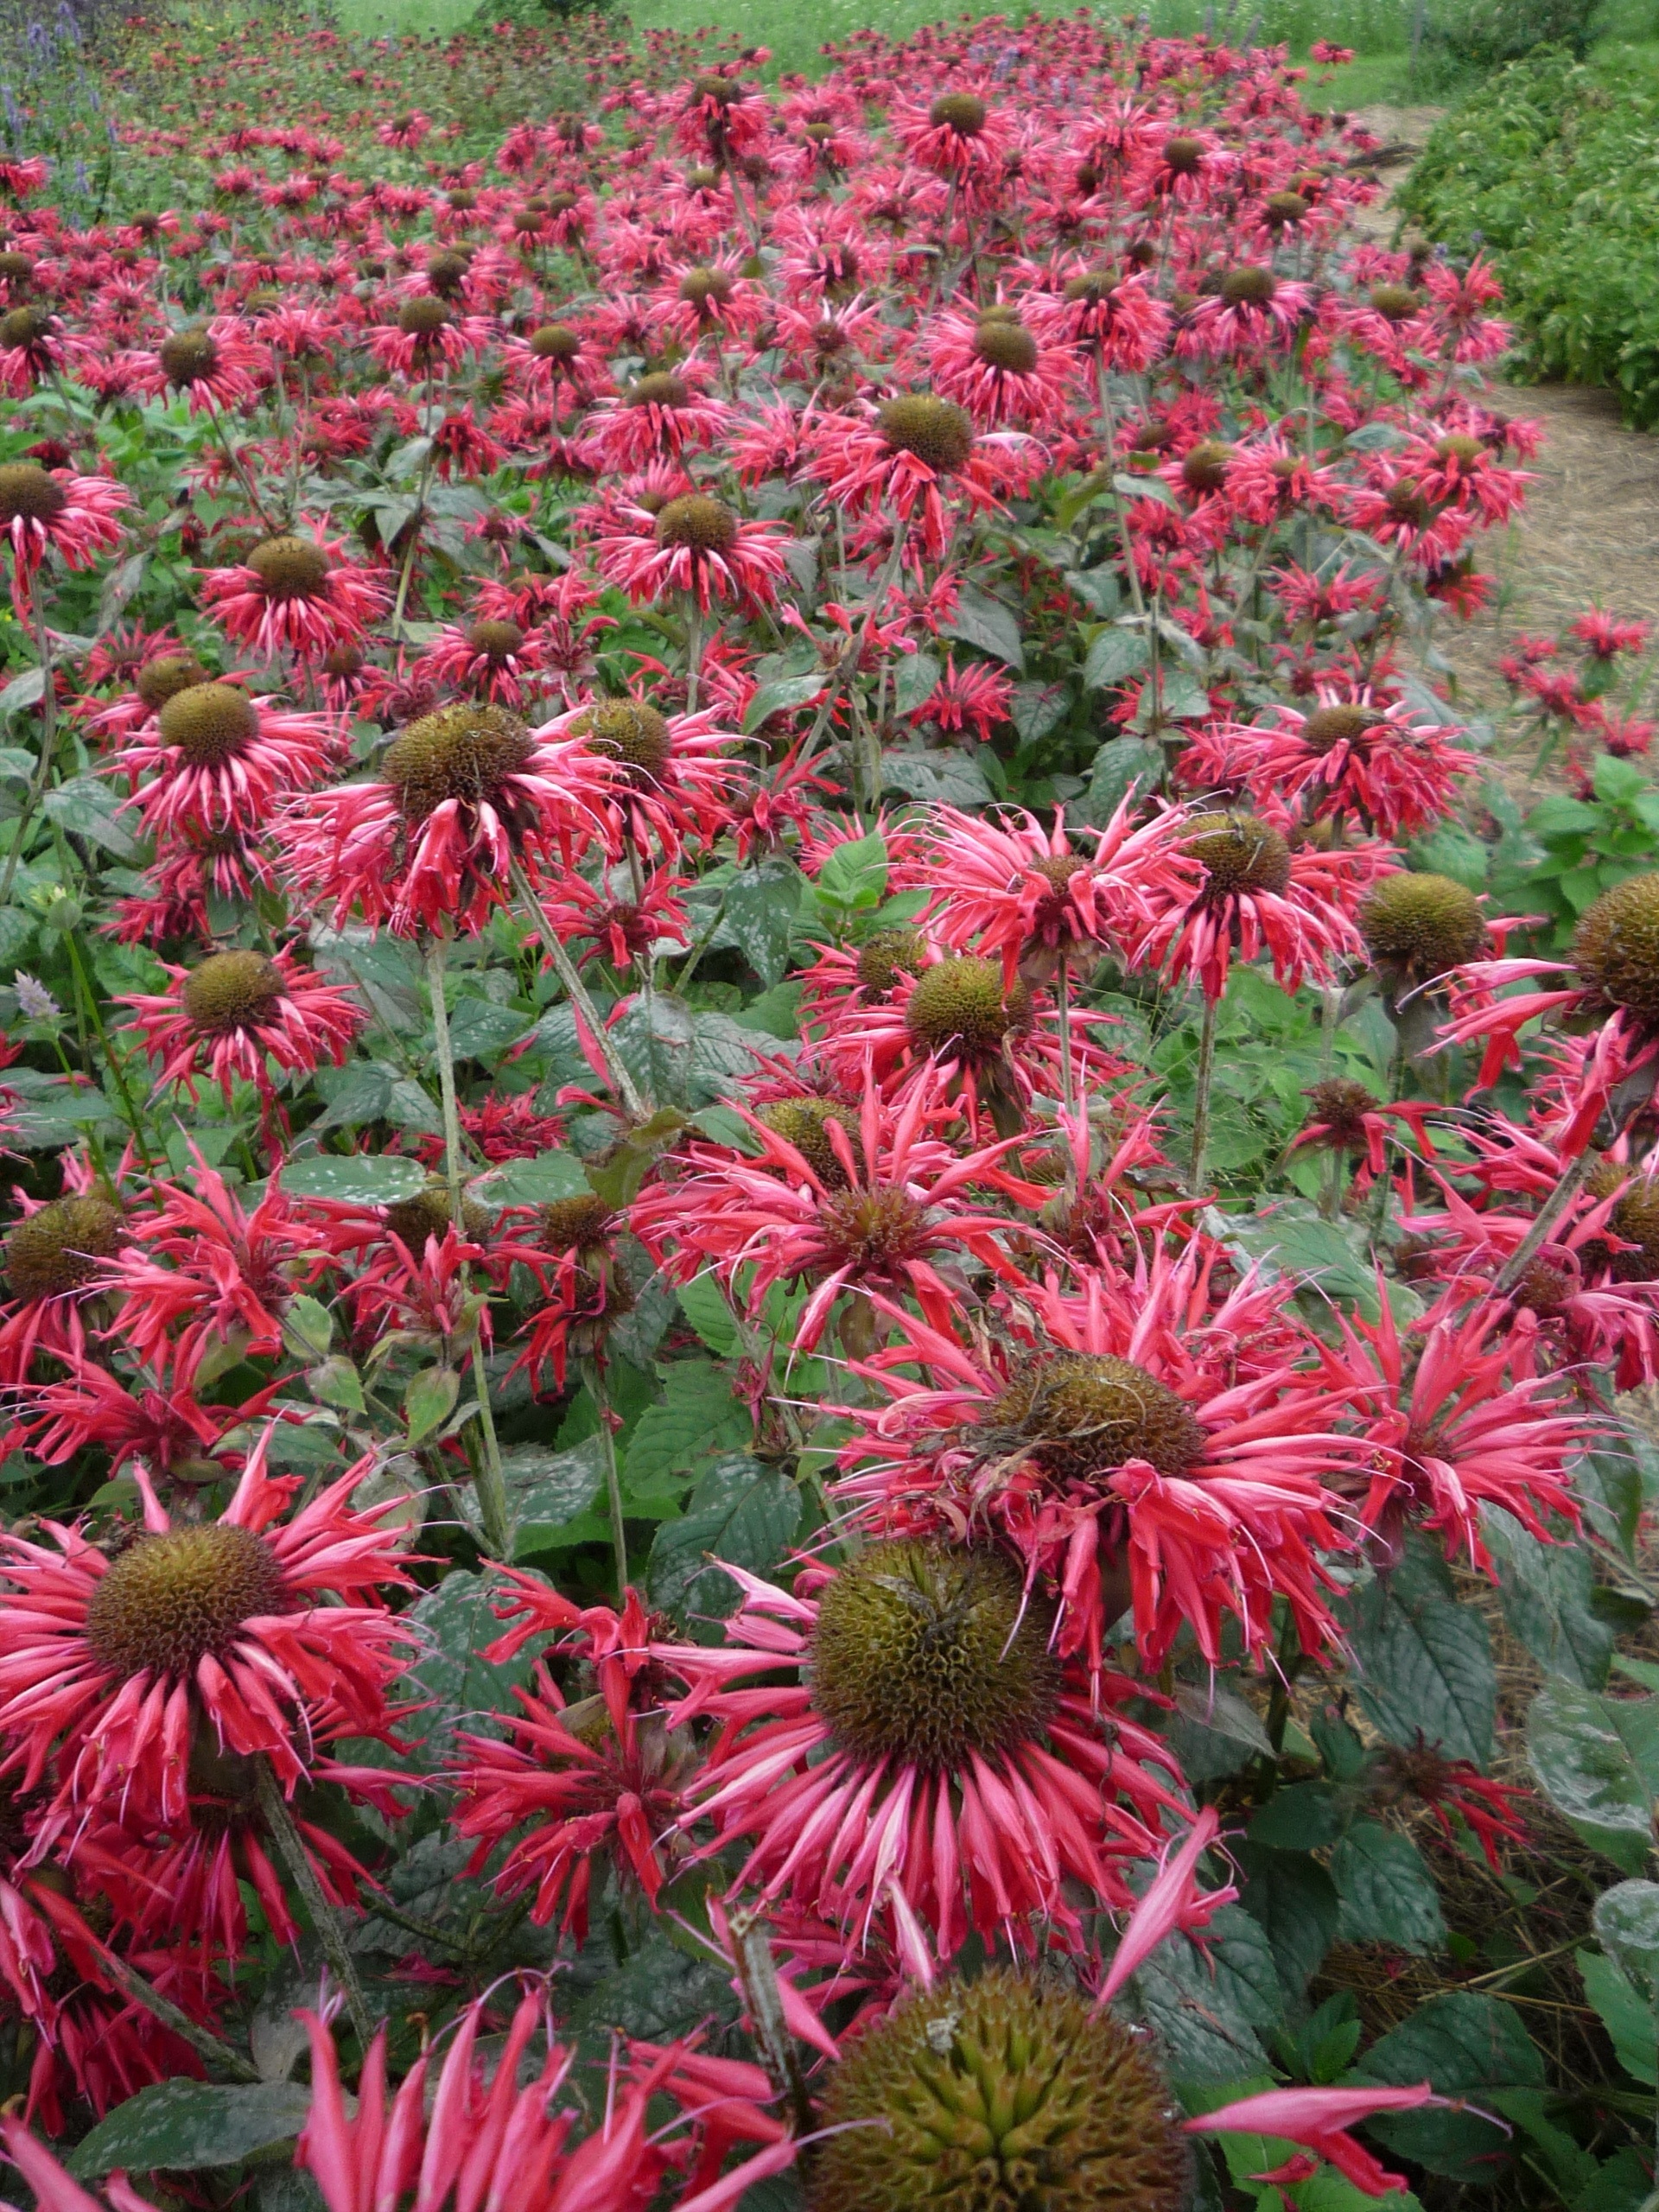
nature, plant, tea, flower, floral, aroma, herb, botany, garden, medicine, flora, health, mint, wildflower, shrub, bee, coneflower, aromatic, beebalm, balm, aromatherapy, wellness, herbal, crimson, scarlet, medicinal, bergamot, essential oil, flowering plant, daisy family, lamiaceae, didyma, remedy, tincture, bee balm, annual plant, monarda, bergamot mint, tisane, land plant, scarlet beebalm